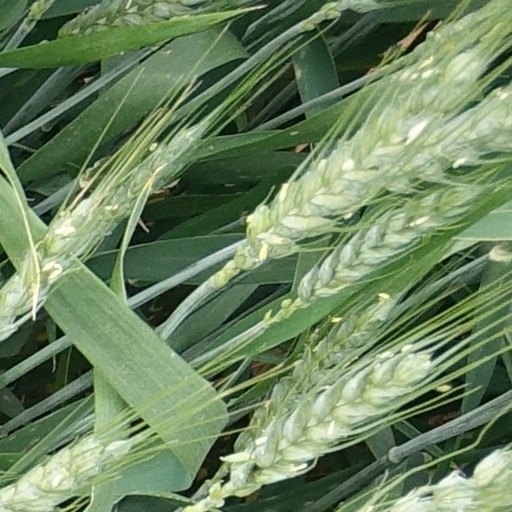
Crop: wheat